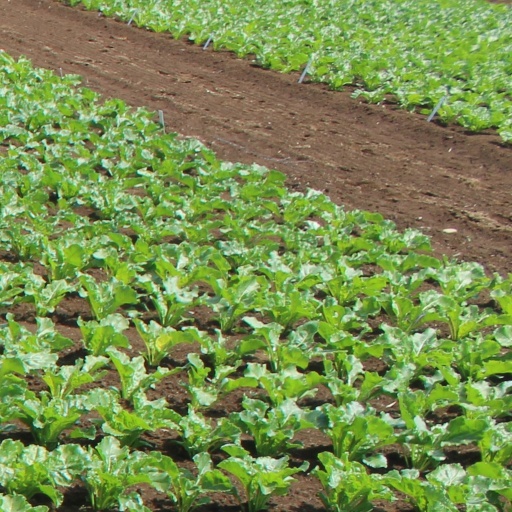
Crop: sugar beet